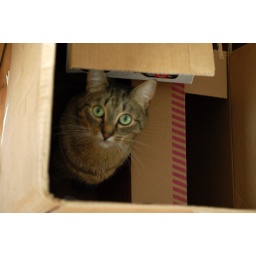
cat in a box